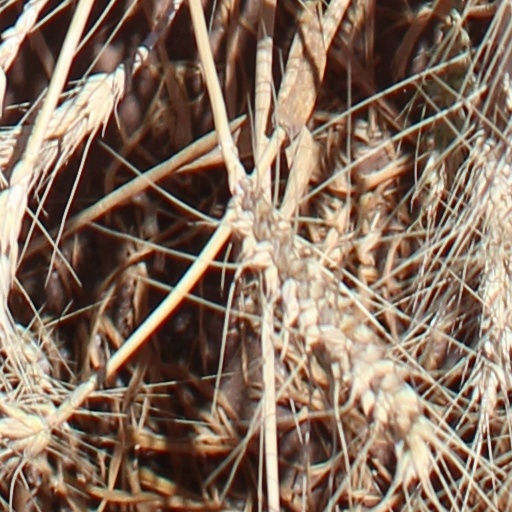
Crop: wheat